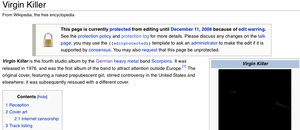
Wikipédia est sujette à la censure dans plusieurs pays, à des degrés divers. Dans certains cas, Wikipédia est censurée dans le cadre d'une censure de l'Internet. Dans d'autres, l'encyclopédie est partiellement censurée dans le but de prévenir la consultation d'informations jugées inappropriées ou offensantes.